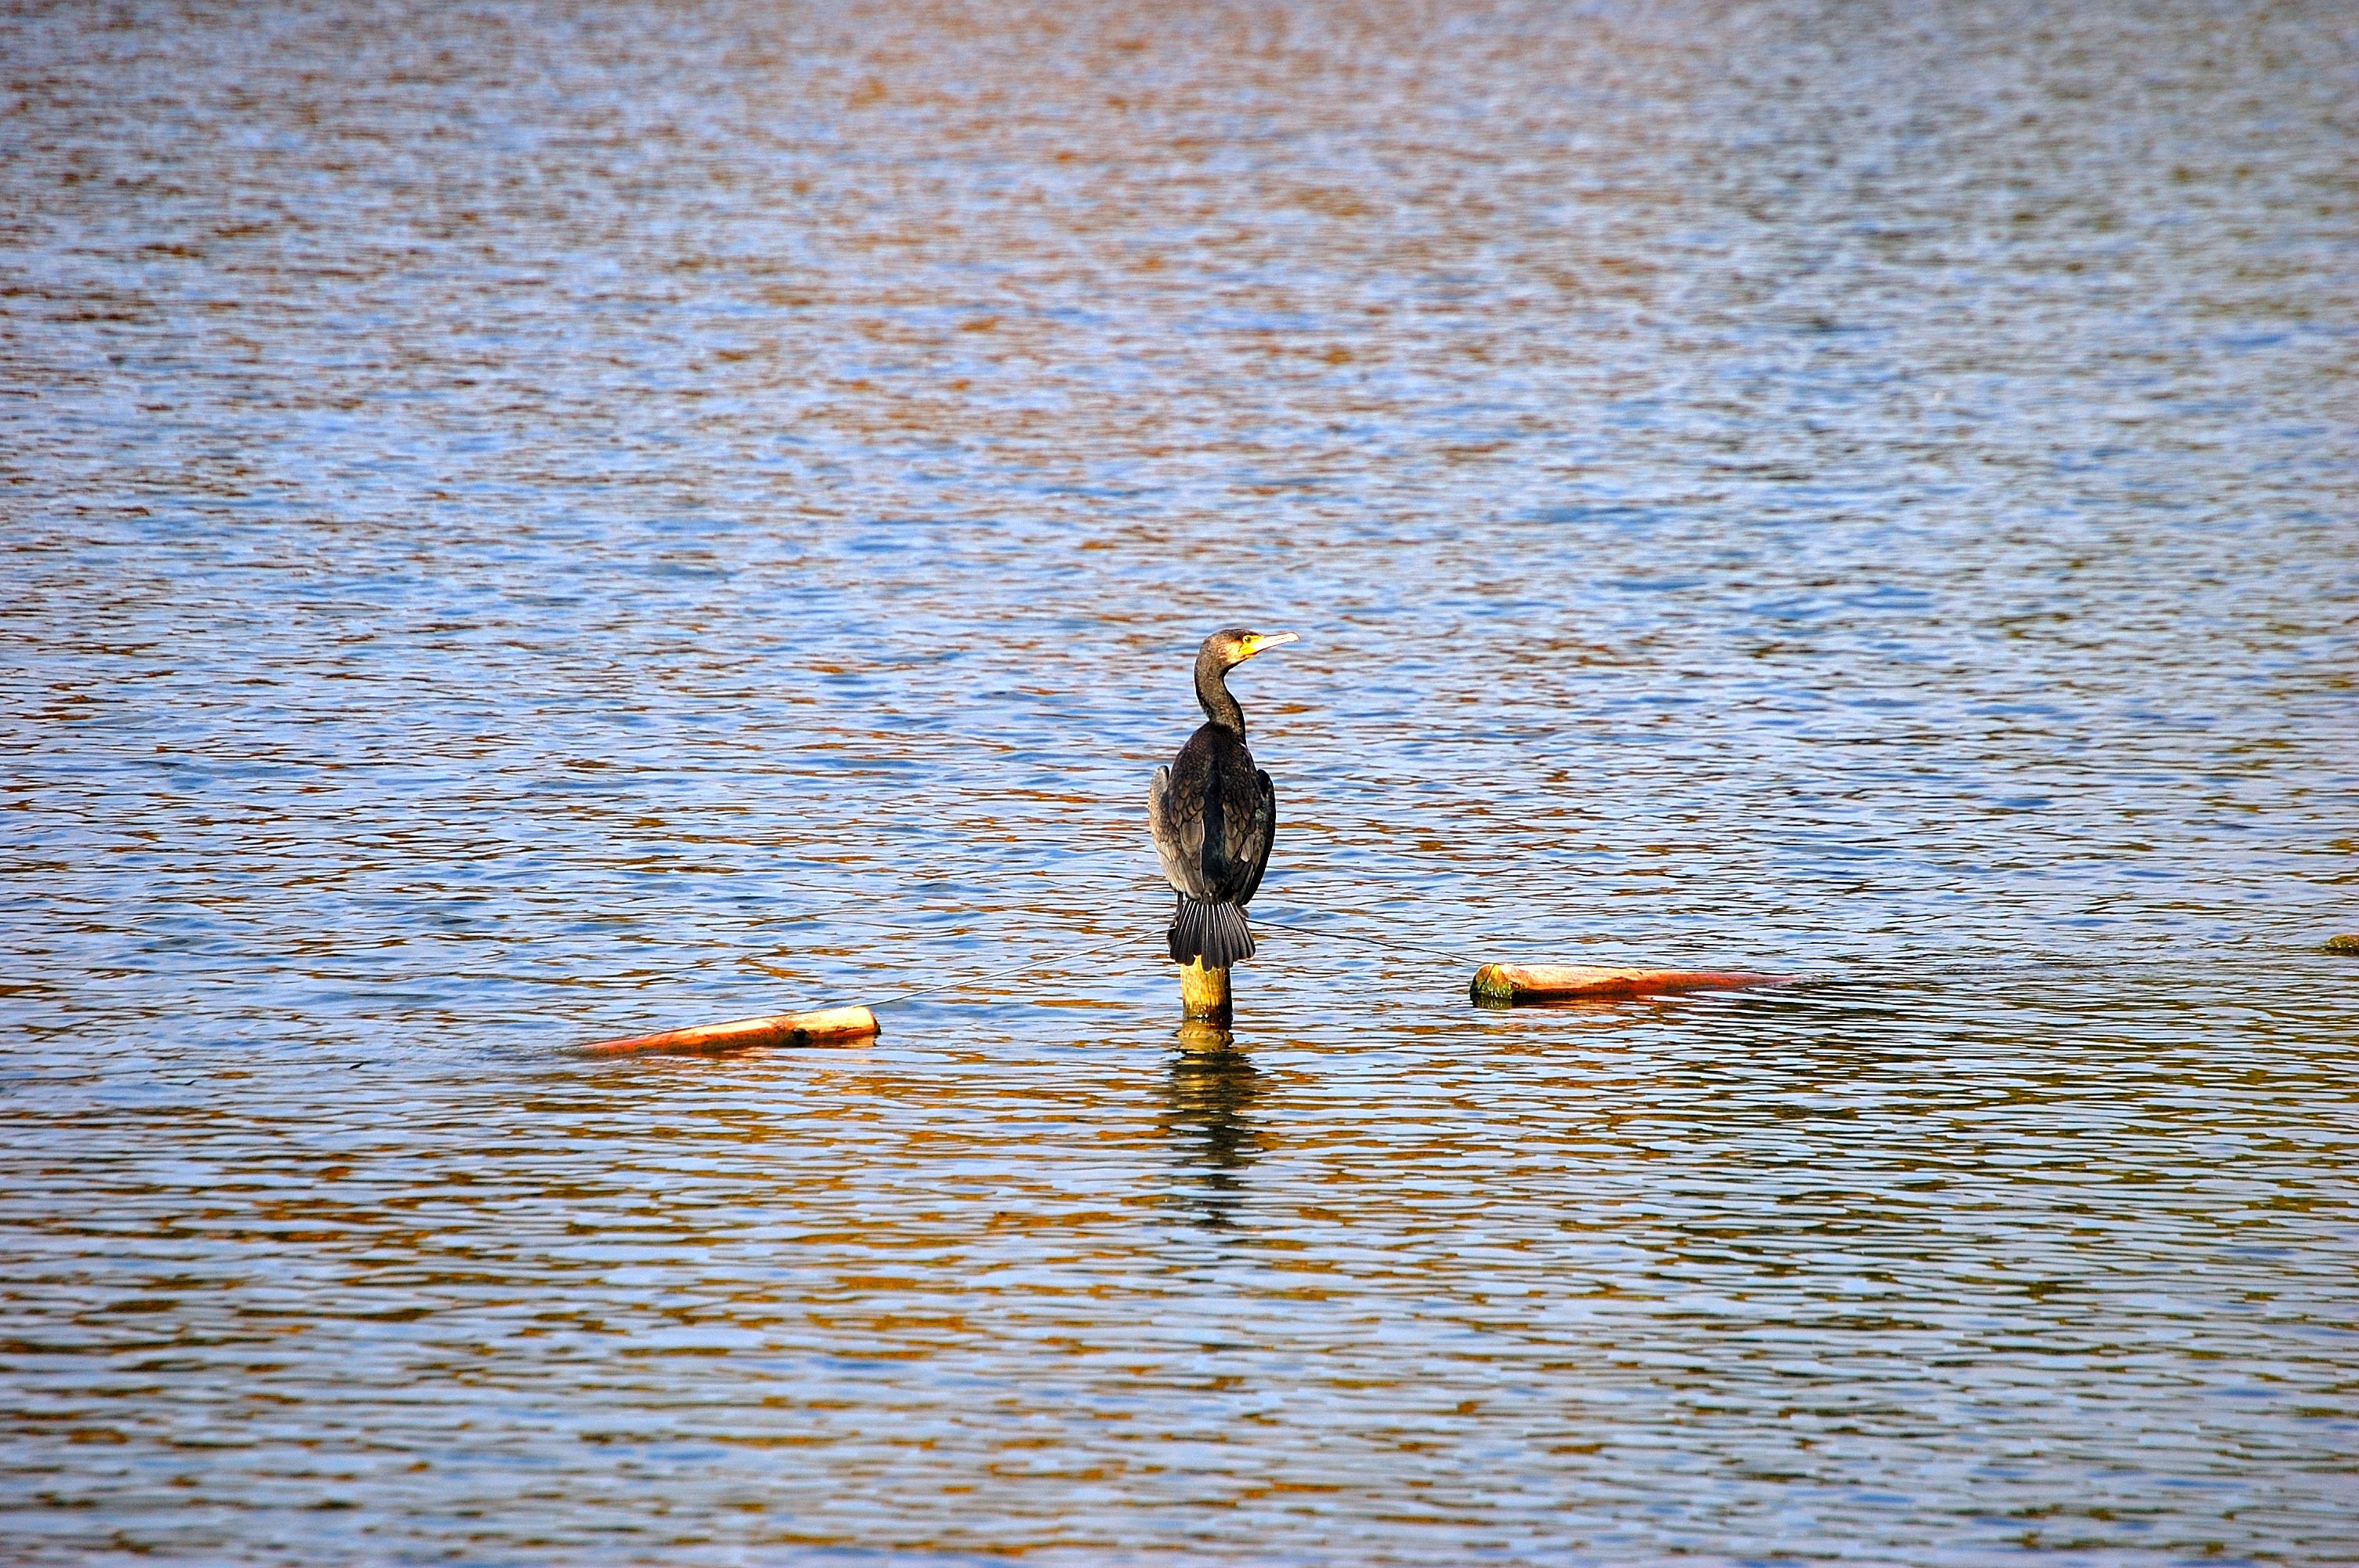
sea, water, nature, bird, lake, wildlife, reflection, fauna, duck, wetland, gelsenkirchen, water bird, afterglow, berger lake